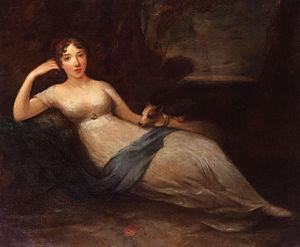
Eliza H. Trotter est une artiste peintre irlandaise.